Dhaka College

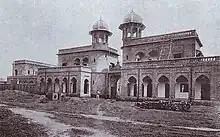
First modern designed student hall of Dhaka College (1908), now known as Dr. Muhammad Shahidullah Hall of University of Dhaka

However, there was no dormitory in Dhaka College until 1880. Though a dormitory was built in 1874, it did not last long. Subsequently, the first dormitory named Rajchandra Hindu Student Hostel was constructed at Shridas Lane, Bangla Bazar for Dhaka College in 1880 with a completely private grant subject to the permission of the government.